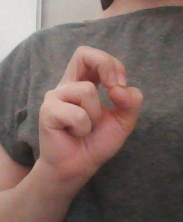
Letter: gaaf